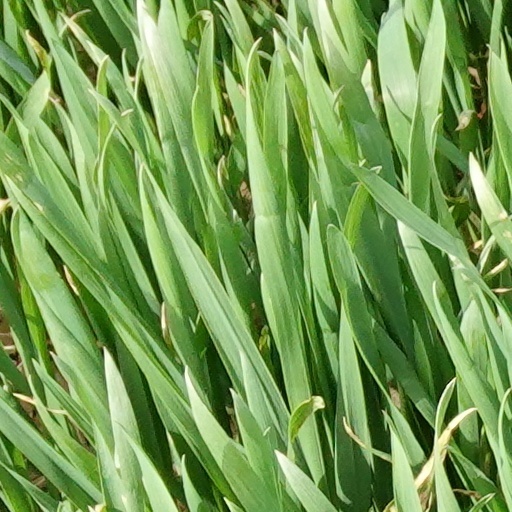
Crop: wheat